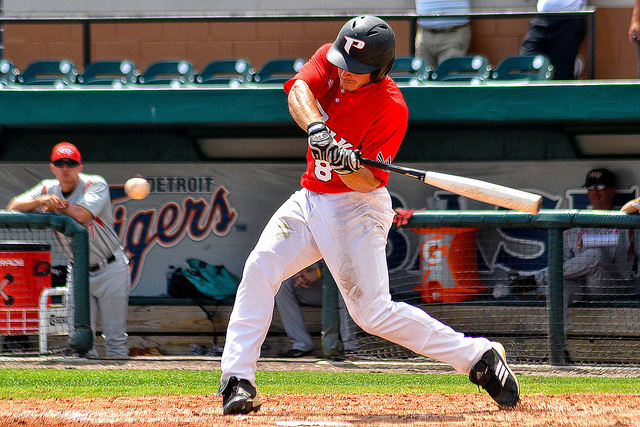
cầu thủ bóng chày đang cầm gậy đứng trên sân đánh bóng